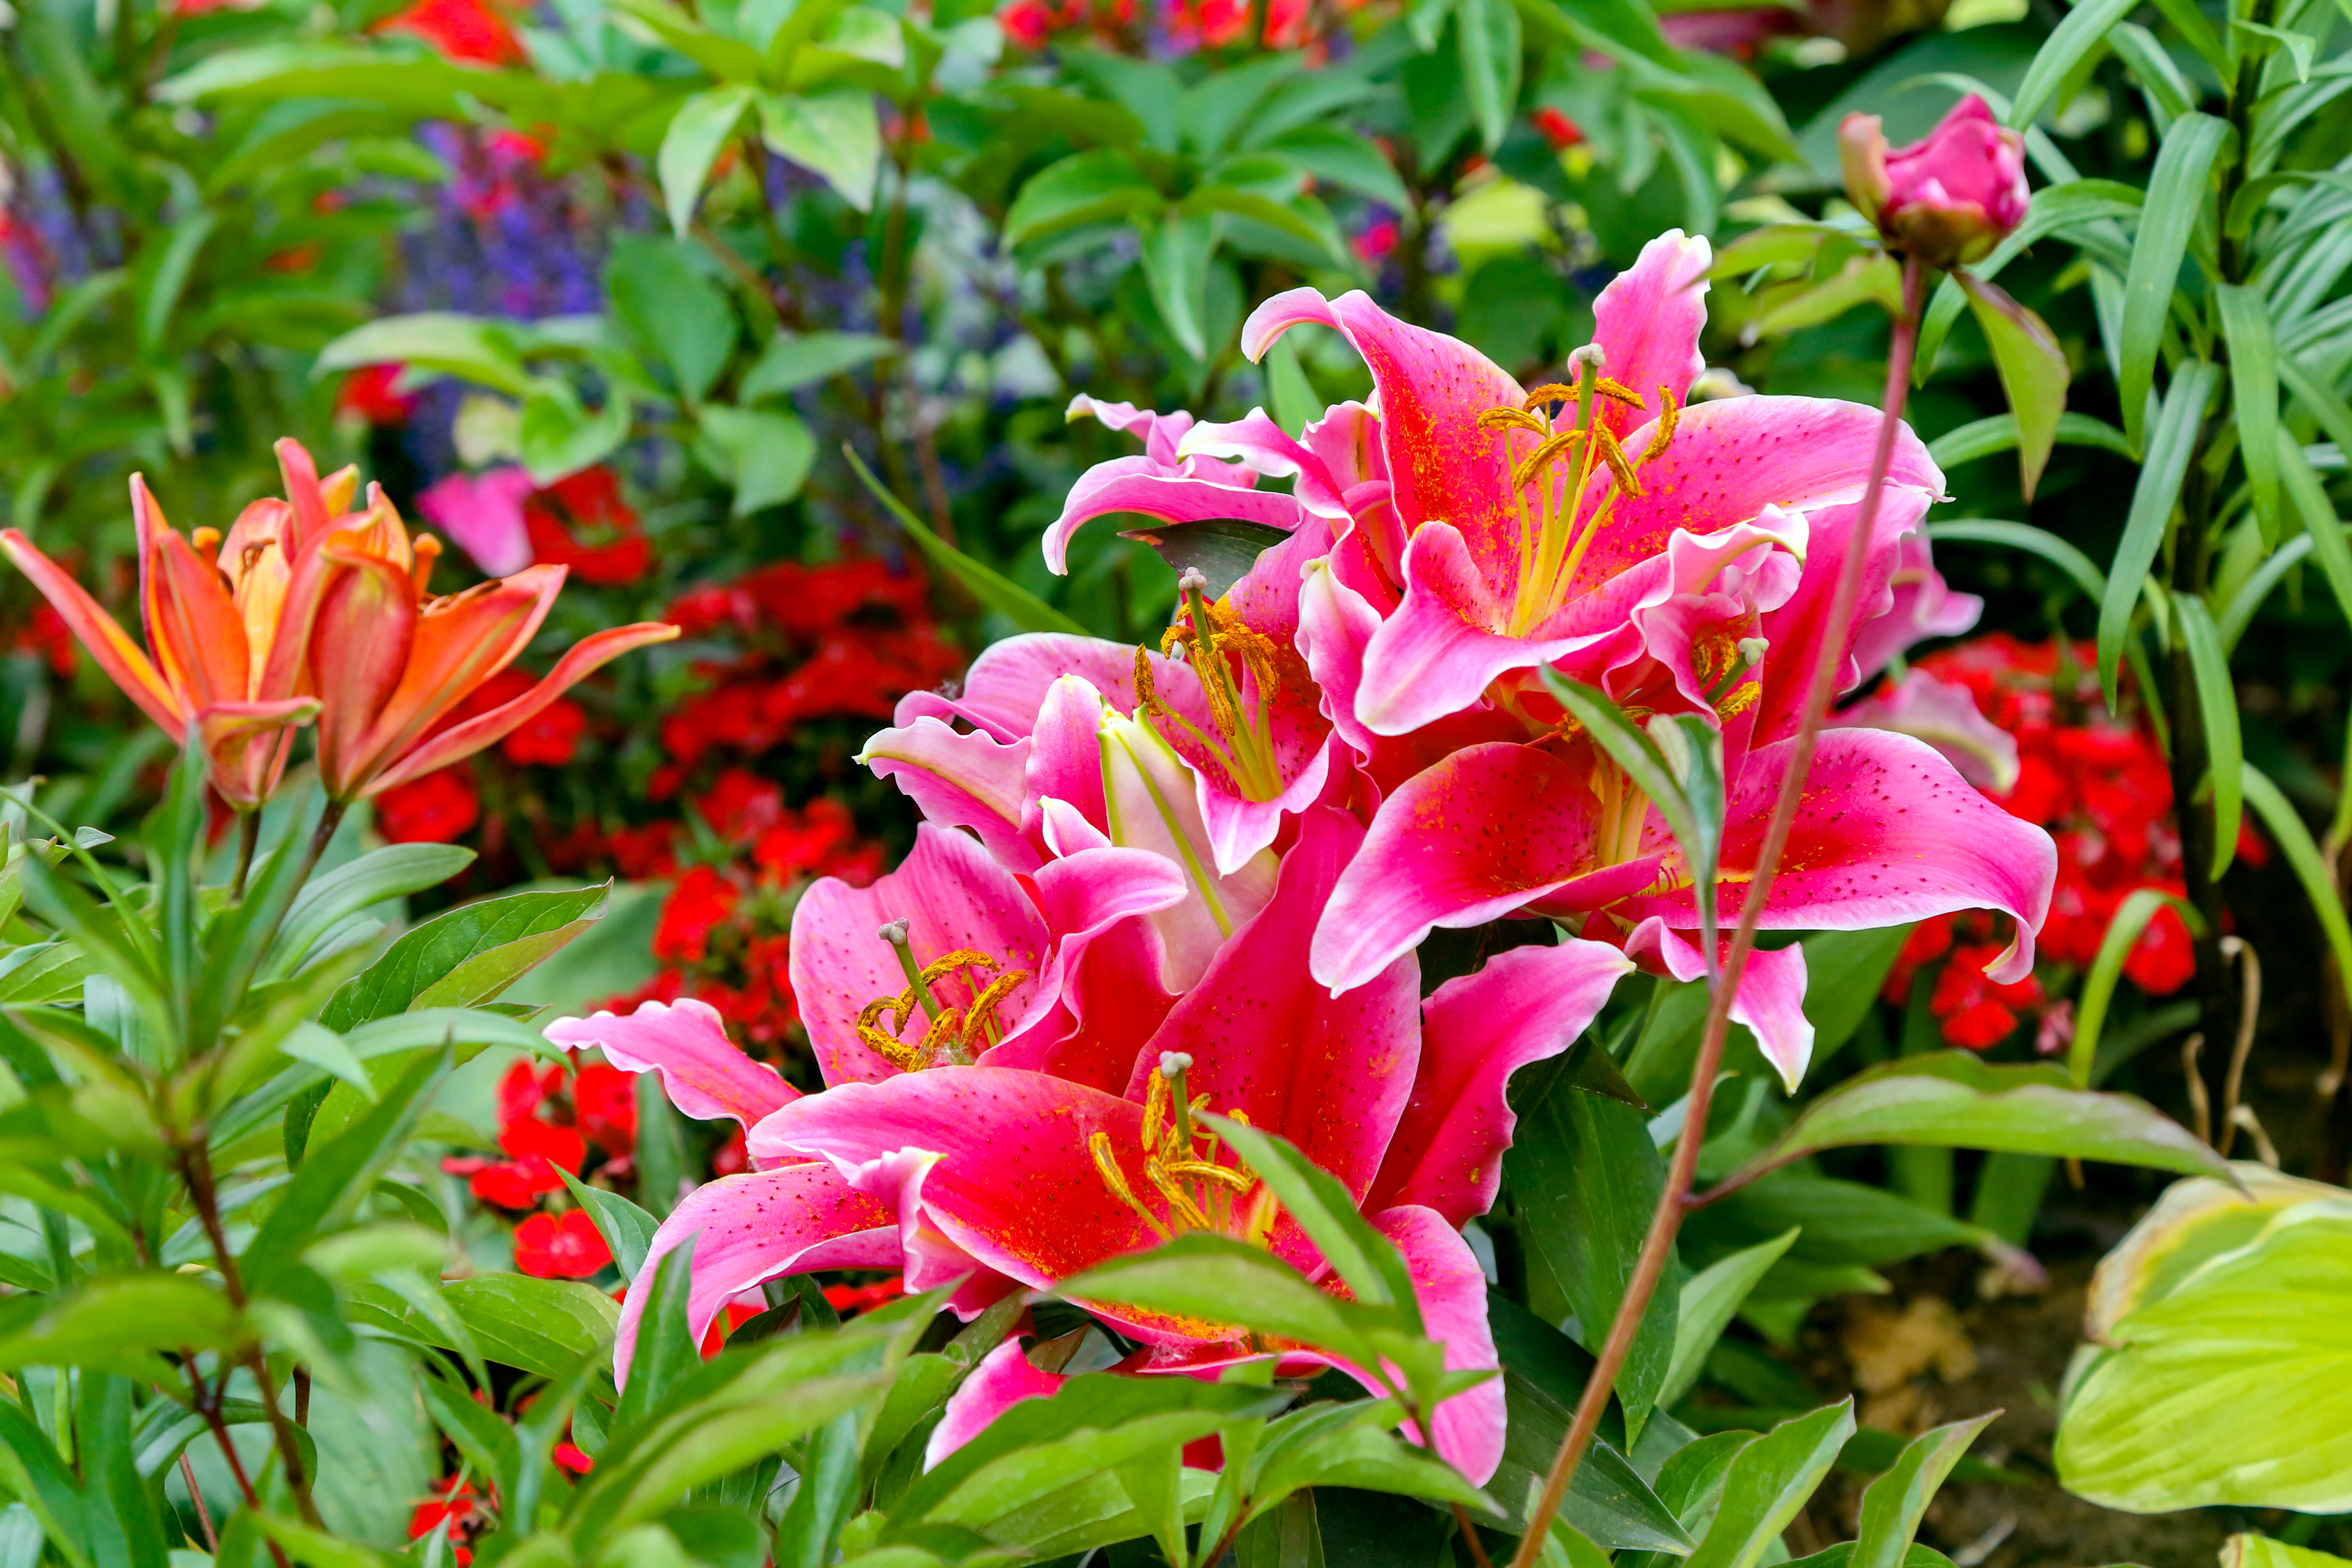
peony, flower, plant, botany, petal, terrestrial plant, vegetation, flowering plant, annual plant, magenta, close up, groundcover, shrub, Pedicel, garden, landscape, herbaceous plant, plant stem, lily family, wildflower, monocotyledon, amaryllis family